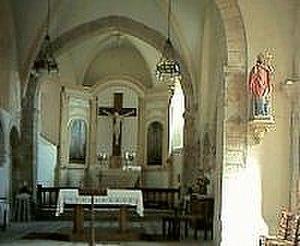
Église St Martin d'Aufferville (intérieur)
Aufferville est une commune française située dans le département de Seine-et-Marne, en région Île-de-France.